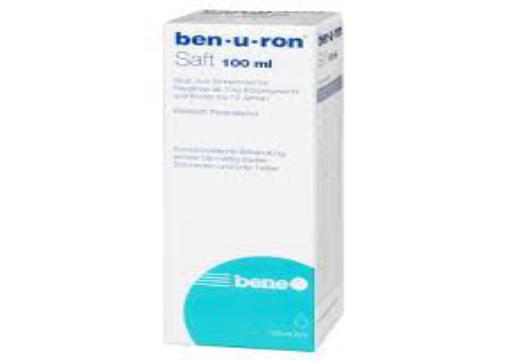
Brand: benuron
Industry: Medical